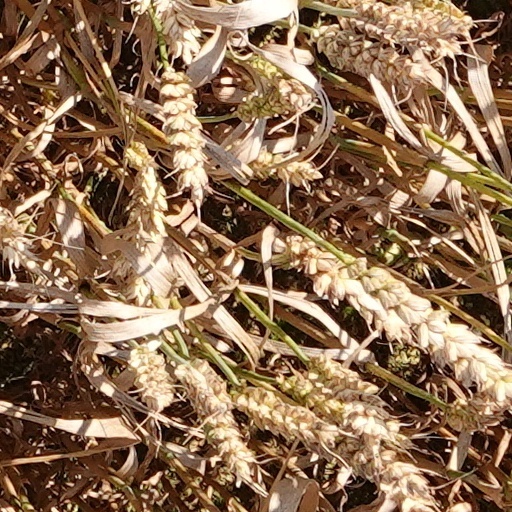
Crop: wheat